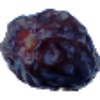
Label: Dates 1